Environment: real
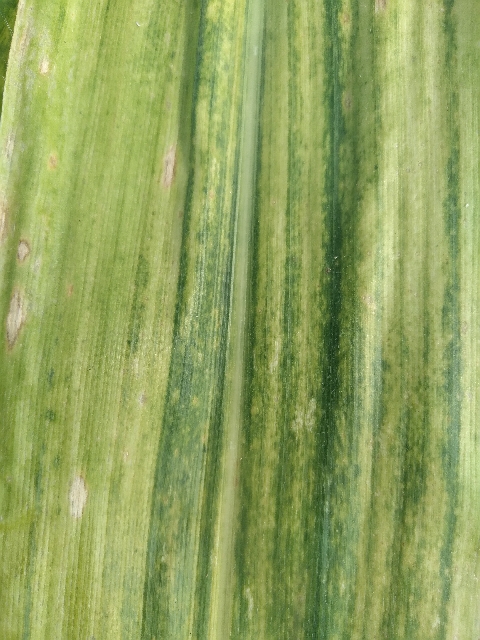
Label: lethal_necrosis